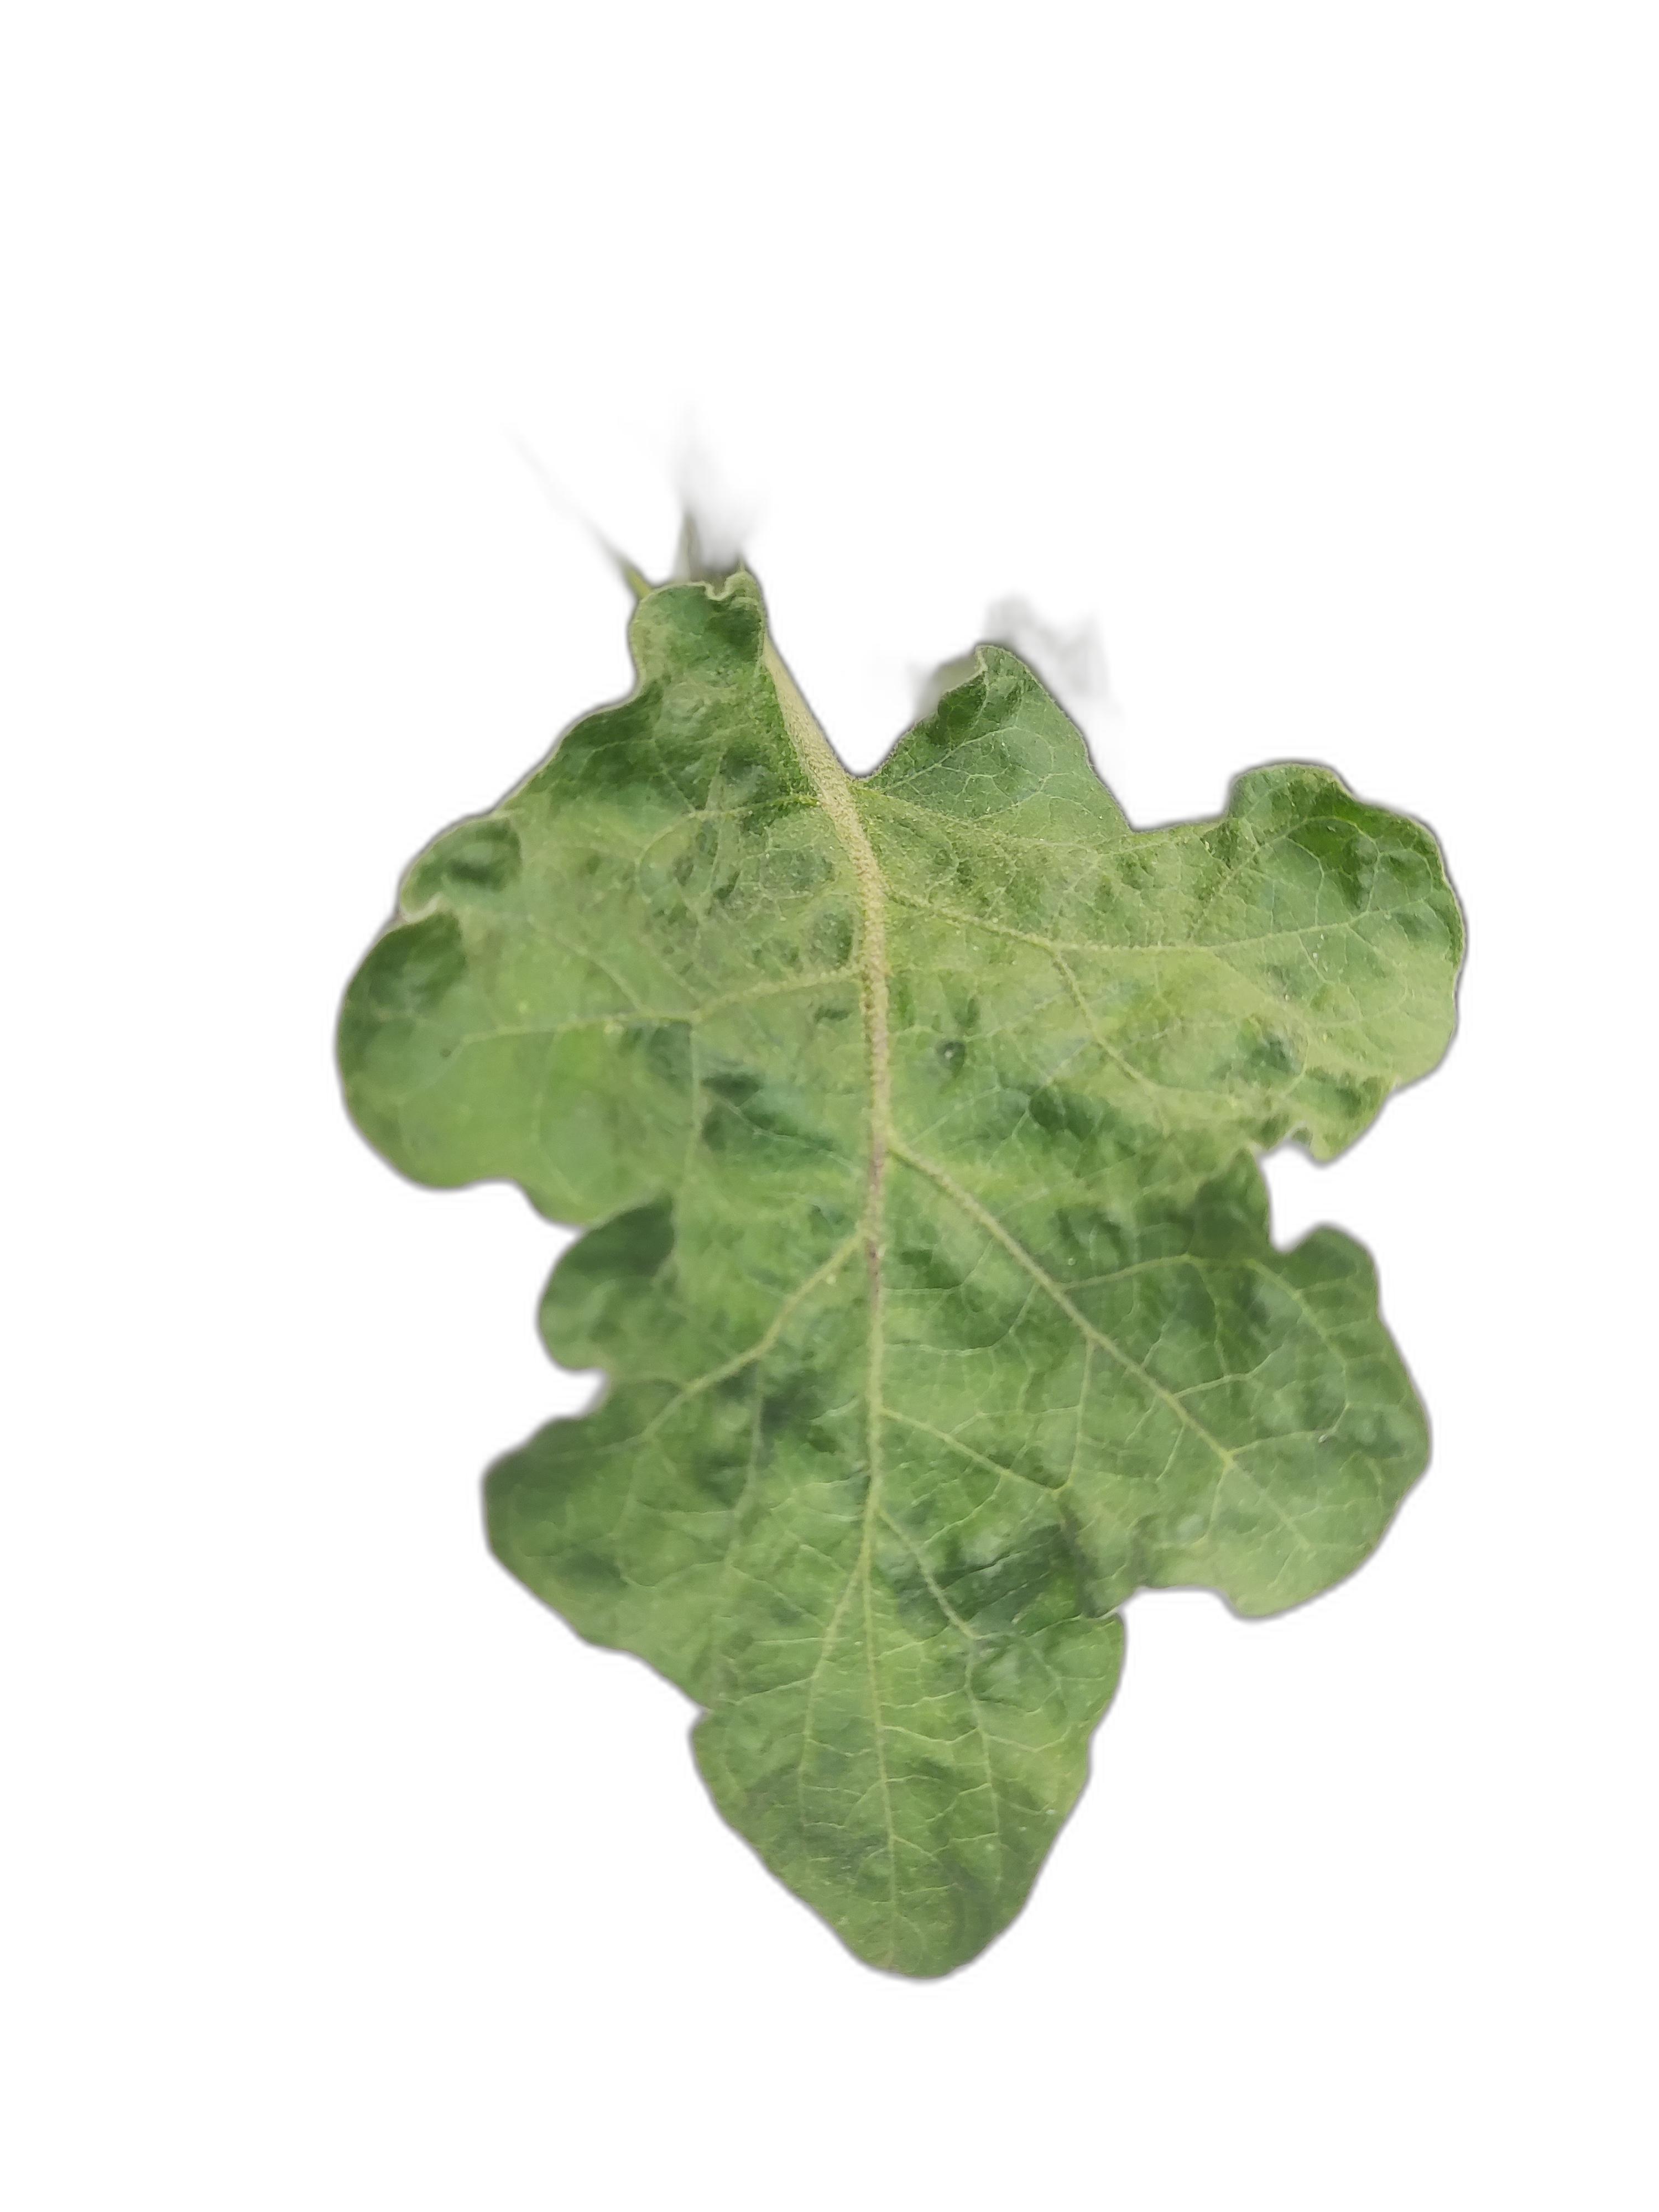
Label: Healthy Leaf